Louis Antoine de Poirot

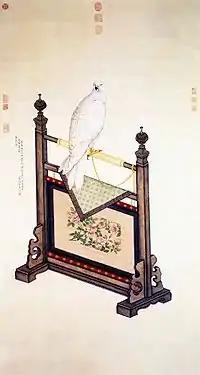
Louis Antoine de Poirot, "Falcon" 畫黃鷹. Ink and color on silk. Width 95 cm, Height 176.6 cm. National Palace Museum

Louis Antoine de Poirot (1735–1813) was a Jesuit painter and translator of the 18th and early 19th century, who worked in the service of the Qianlong Emperor of China. He adopted the Chinese name He Qingtai (賀清泰). He was the last of the Western painters who worked for the Qianlong Emperor, together with Father Giuseppe Panzi. The two painters replaced the more famous father Giuseppe Castiglione and Jean-Denis Attiret.